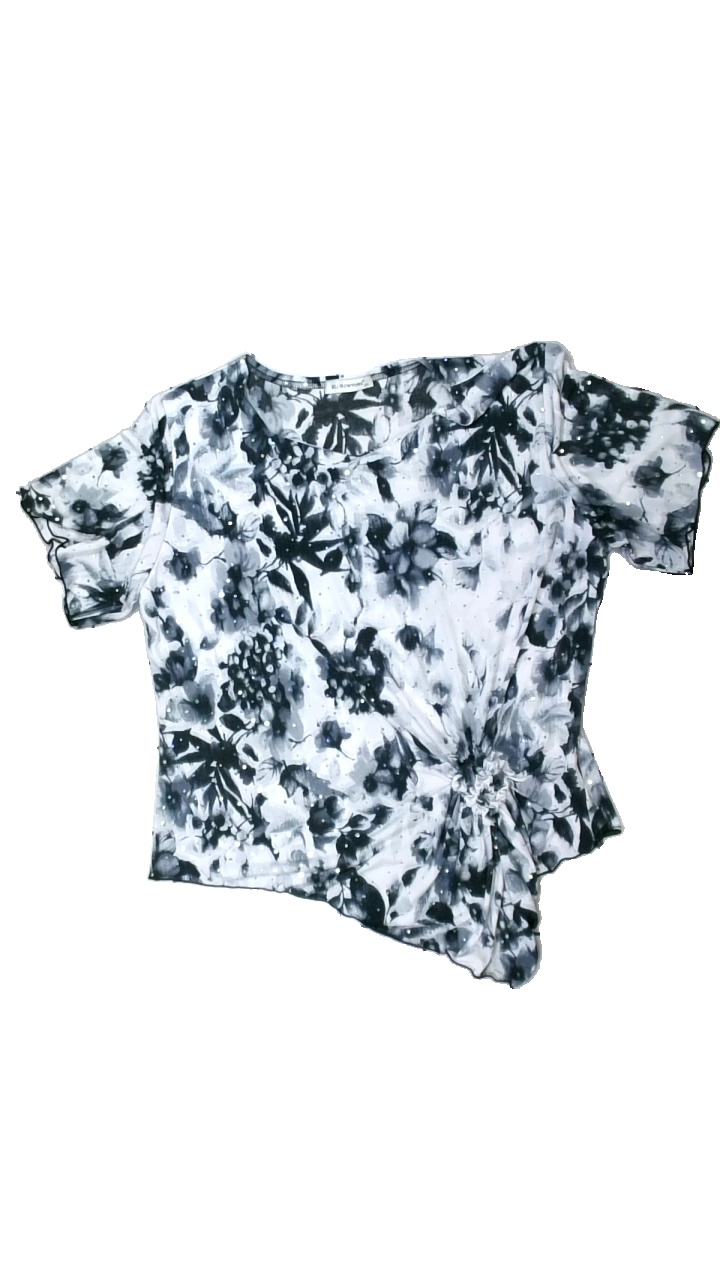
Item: Top (Ladies)
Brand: Eli Newyork
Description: top med blomtryck och paljetter
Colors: Black, White, Grey
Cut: V-collar
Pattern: Floral print
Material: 100% polyester
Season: All
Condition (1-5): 4
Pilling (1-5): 5
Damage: lösa trådar
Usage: Reuse
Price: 50-100